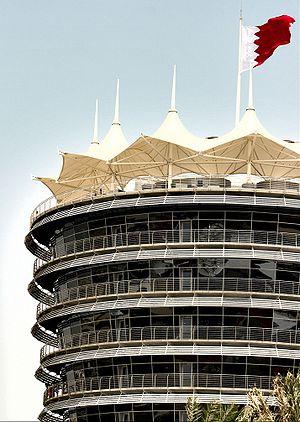
Le circuit international de Sakhir est le circuit du Grand Prix de Bahreïn de Formule 1 inauguré en 2004 lors du Grand Prix de Bahreïn 2004. Il est basé à Manama, la capitale de Bahreïn.